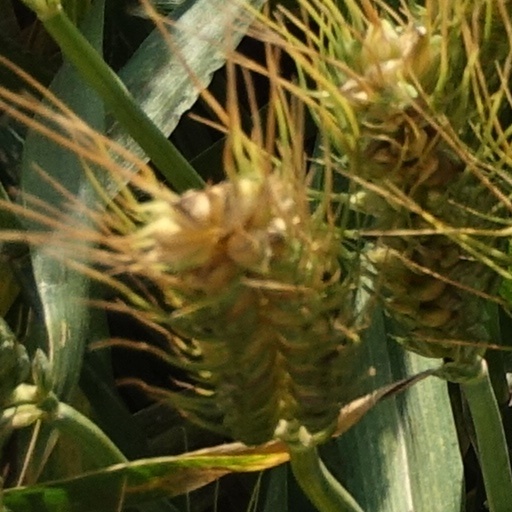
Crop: wheat